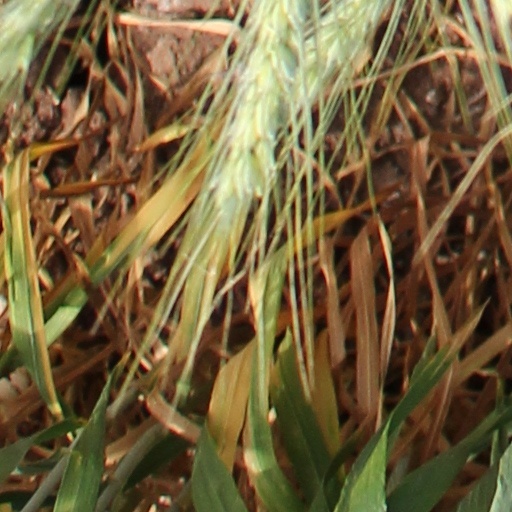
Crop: wheat